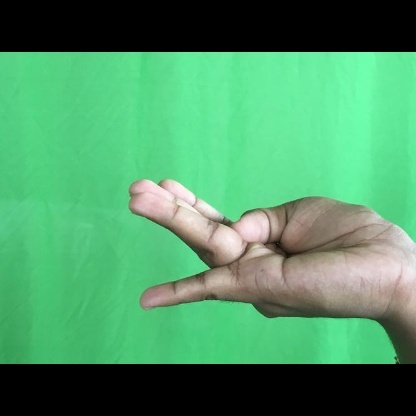
Mudra: Chaturam